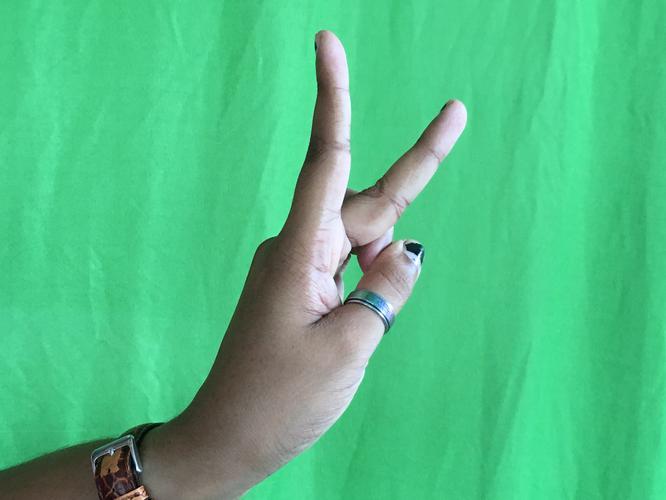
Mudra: Katrimukha
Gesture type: single_hand